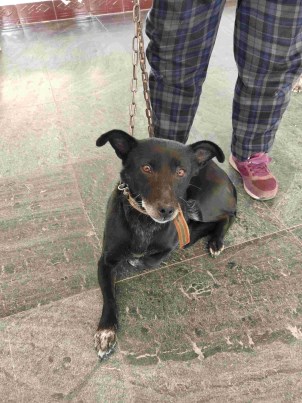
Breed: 3336-n000121-chinese_rural_dog